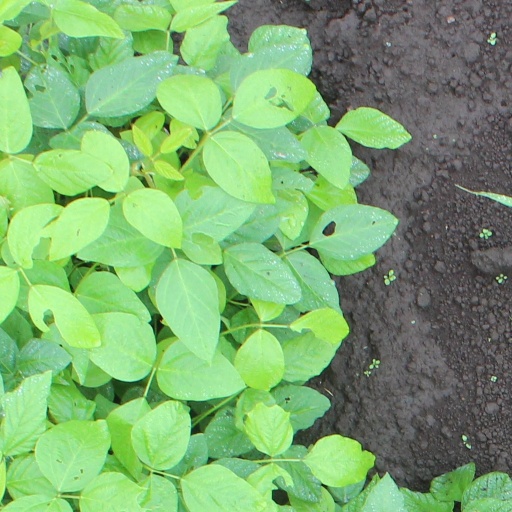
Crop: soybean